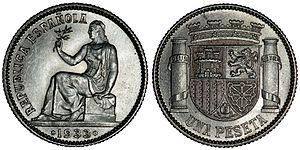
Les pièces de monnaie espagnoles sont une des représentations physiques, avec les billets de banque, de la monnaie d'Espagne.